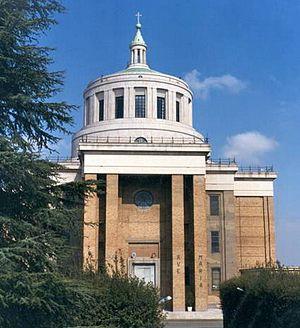
L'église Santa Maria Regina degli Apostoli alla Montagnola est une basilique mineure située dans le quartier Ostiense de Rome, régie par la Société de Saint-Paul.
Cet article recense les basiliques de Rome, Italie.
Le titre cardinalice de Regina Apostolorum est institué le 5 février 1965 par le pape Paul VI dans la constitution apostolique Urbis.